Olivier Levasseur

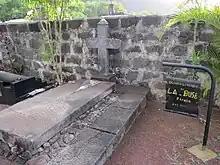
Gravestone traditionally attributed to "La Buse" (Olivier Levasseur) in Saint-Paul, Réunion

Olivier Levasseur (1688, 1689, or 1690 – 7 July 1730), was a French pirate, nicknamed "La Buse" ("The Buzzard") or "La Bouche" ("The Mouth") or in his early days for the speed and ruthlessness with which he always attacked his enemies as well as his ability to verbally attack his opponents. He is known for allegedly hiding one of the biggest treasures in pirate history, estimated at $1 billion, and leaving a cryptogram behind with clues to its whereabouts.